The Christmas Hope

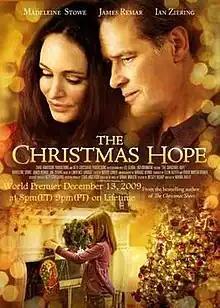

The Christmas Hope is a 2009 American-Canadian made-for-television drama film directed by Norma Bailey and starring Madeleine Stowe which was broadcast on Lifetime on December 13, 2009.